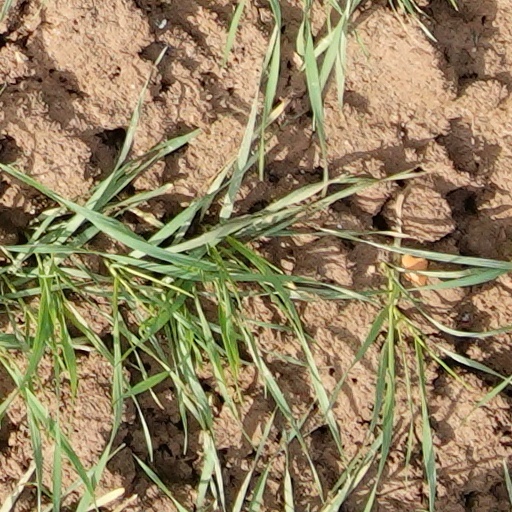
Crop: wheat